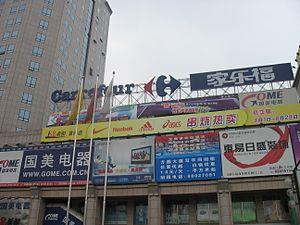
Carrefour, devanture à Pékin (Chine). 中文（简体）‎: 家乐福, 北京
Carrefour est un groupe français du secteur de la grande distribution, pionnier du concept d’hypermarché en 1963.
Carrefour est une enseigne d'hypermarchés créée en 1959 à Annecy en France, faisant partie du groupe Carrefour créé un an plus tôt.